James Beck Round Barn

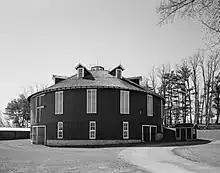
The Neff Round Barn, which still survives, was built by the same builder as the Beck Round Barn

The Beck Round Barn was built in 1913 by Aaron Thomas, who built the Calvin Neff Round Barn in Potter Township in 1910. The Beck property stood in Penns Valley near East Penns Canal, 6.7 miles from Centre Hall on the north side of Route 192. Like the Neff, it was a true round barn, i.e., no angles featured in the construction of its (circumferential) perimeter. The Beck measured seventy feet in diameter and fifty feet in height, had a conical roof with four gabled dormers and a cupola. Its interior had two levels, a lower cattle floor and a mow floor above, and a central silo. The unpainted exterior was clad in vertical siding on the ground floor and horizontal on the upper.